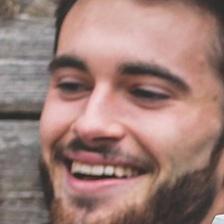
Label: faces